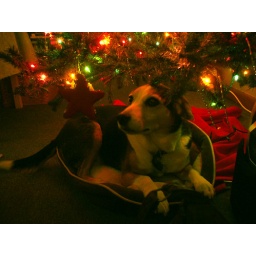
Copter in a kitty bed